Cathedral Rocks

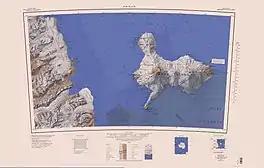
Cathedral Rocks in southwest corner of map

Named in 1992 by the United States Advisory Committee on Antarctic Names (US-ACAN) in association with Chaplains Tableland after Lieutenant D.L. Windle, United States Navy, chaplain with the 1963 winter party at McMurdo Station.